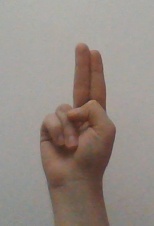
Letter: taa